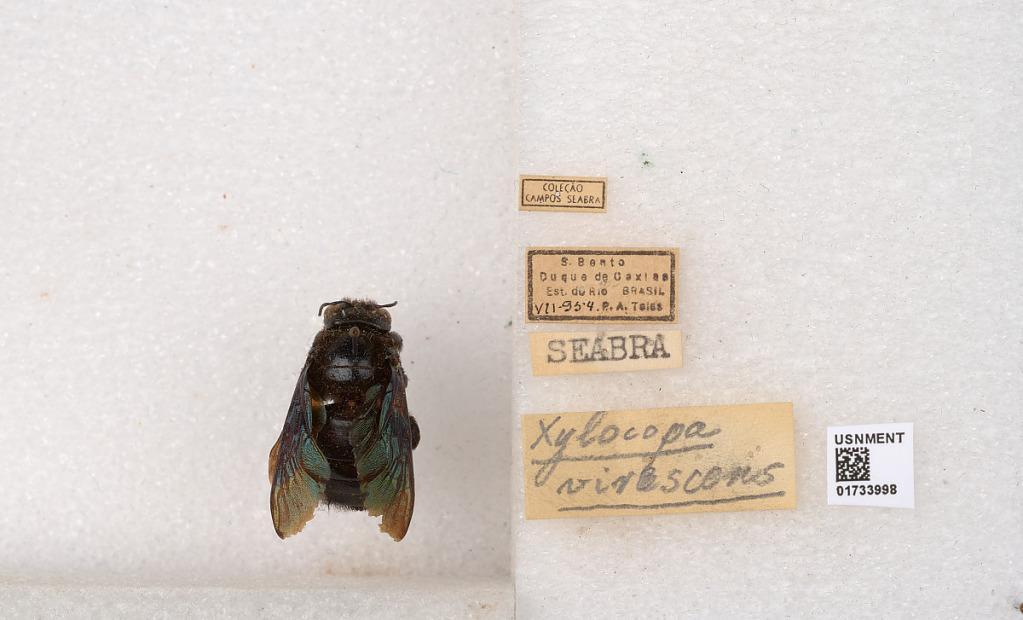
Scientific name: Xylocopa (Megaxylocopa) fimbriata Fabricius
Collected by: R. Teiss
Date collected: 1954-7-9
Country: Brazil
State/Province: Maranhao
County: Sao Bento
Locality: Duque de Caxlas, Est. do Rio